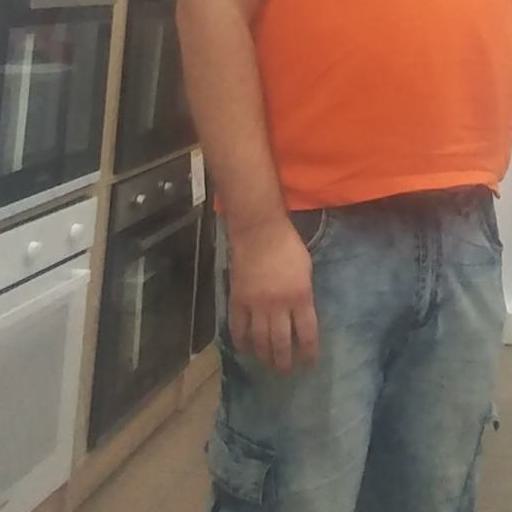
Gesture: no_gesture